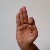
The image shows a hand gesture representing the letter 'F' in Indian Sign Language.